Freestyle motocross

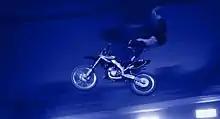
A One-Handed Hart Attack performed by Ailo Gaup

The backflip was once considered all but impossible, the "holy grail of FMX". Freestyle riders began contemplating it after the 1998 film "Children of a Metal God" showed riders attempting the trick into water. Also it had been done many times on BMX bikes, and FMX riders were using tricks from BMX riders, such as when Travis Pastrana performed an Indian Air, originally from Mat Hoffman, a BMXer.